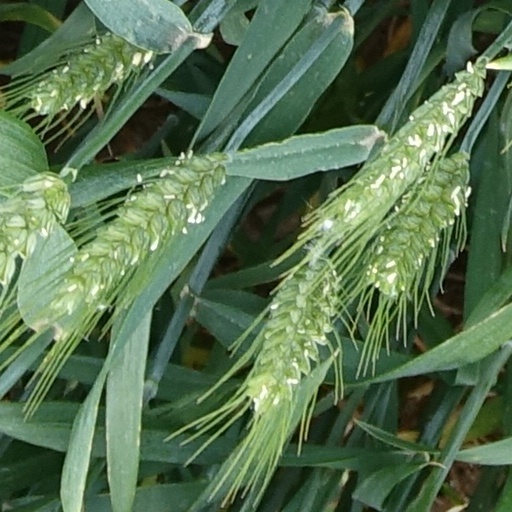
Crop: wheat